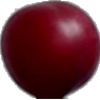
Label: Cherry Wax Red 1